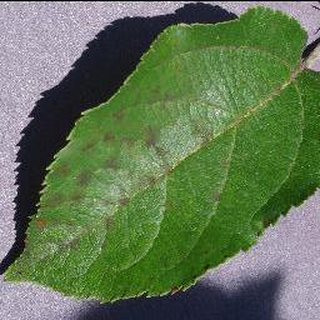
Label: apple_apple_scab